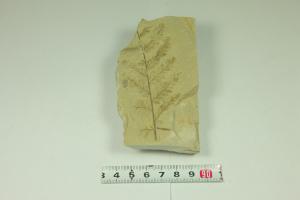
一个化石属于被子植物，其特征描述:当前标本为三次羽状分裂蕨叶的上部。特征与模式标本一致,唯小羽片较小,长4～6mm,宽2～3mm。